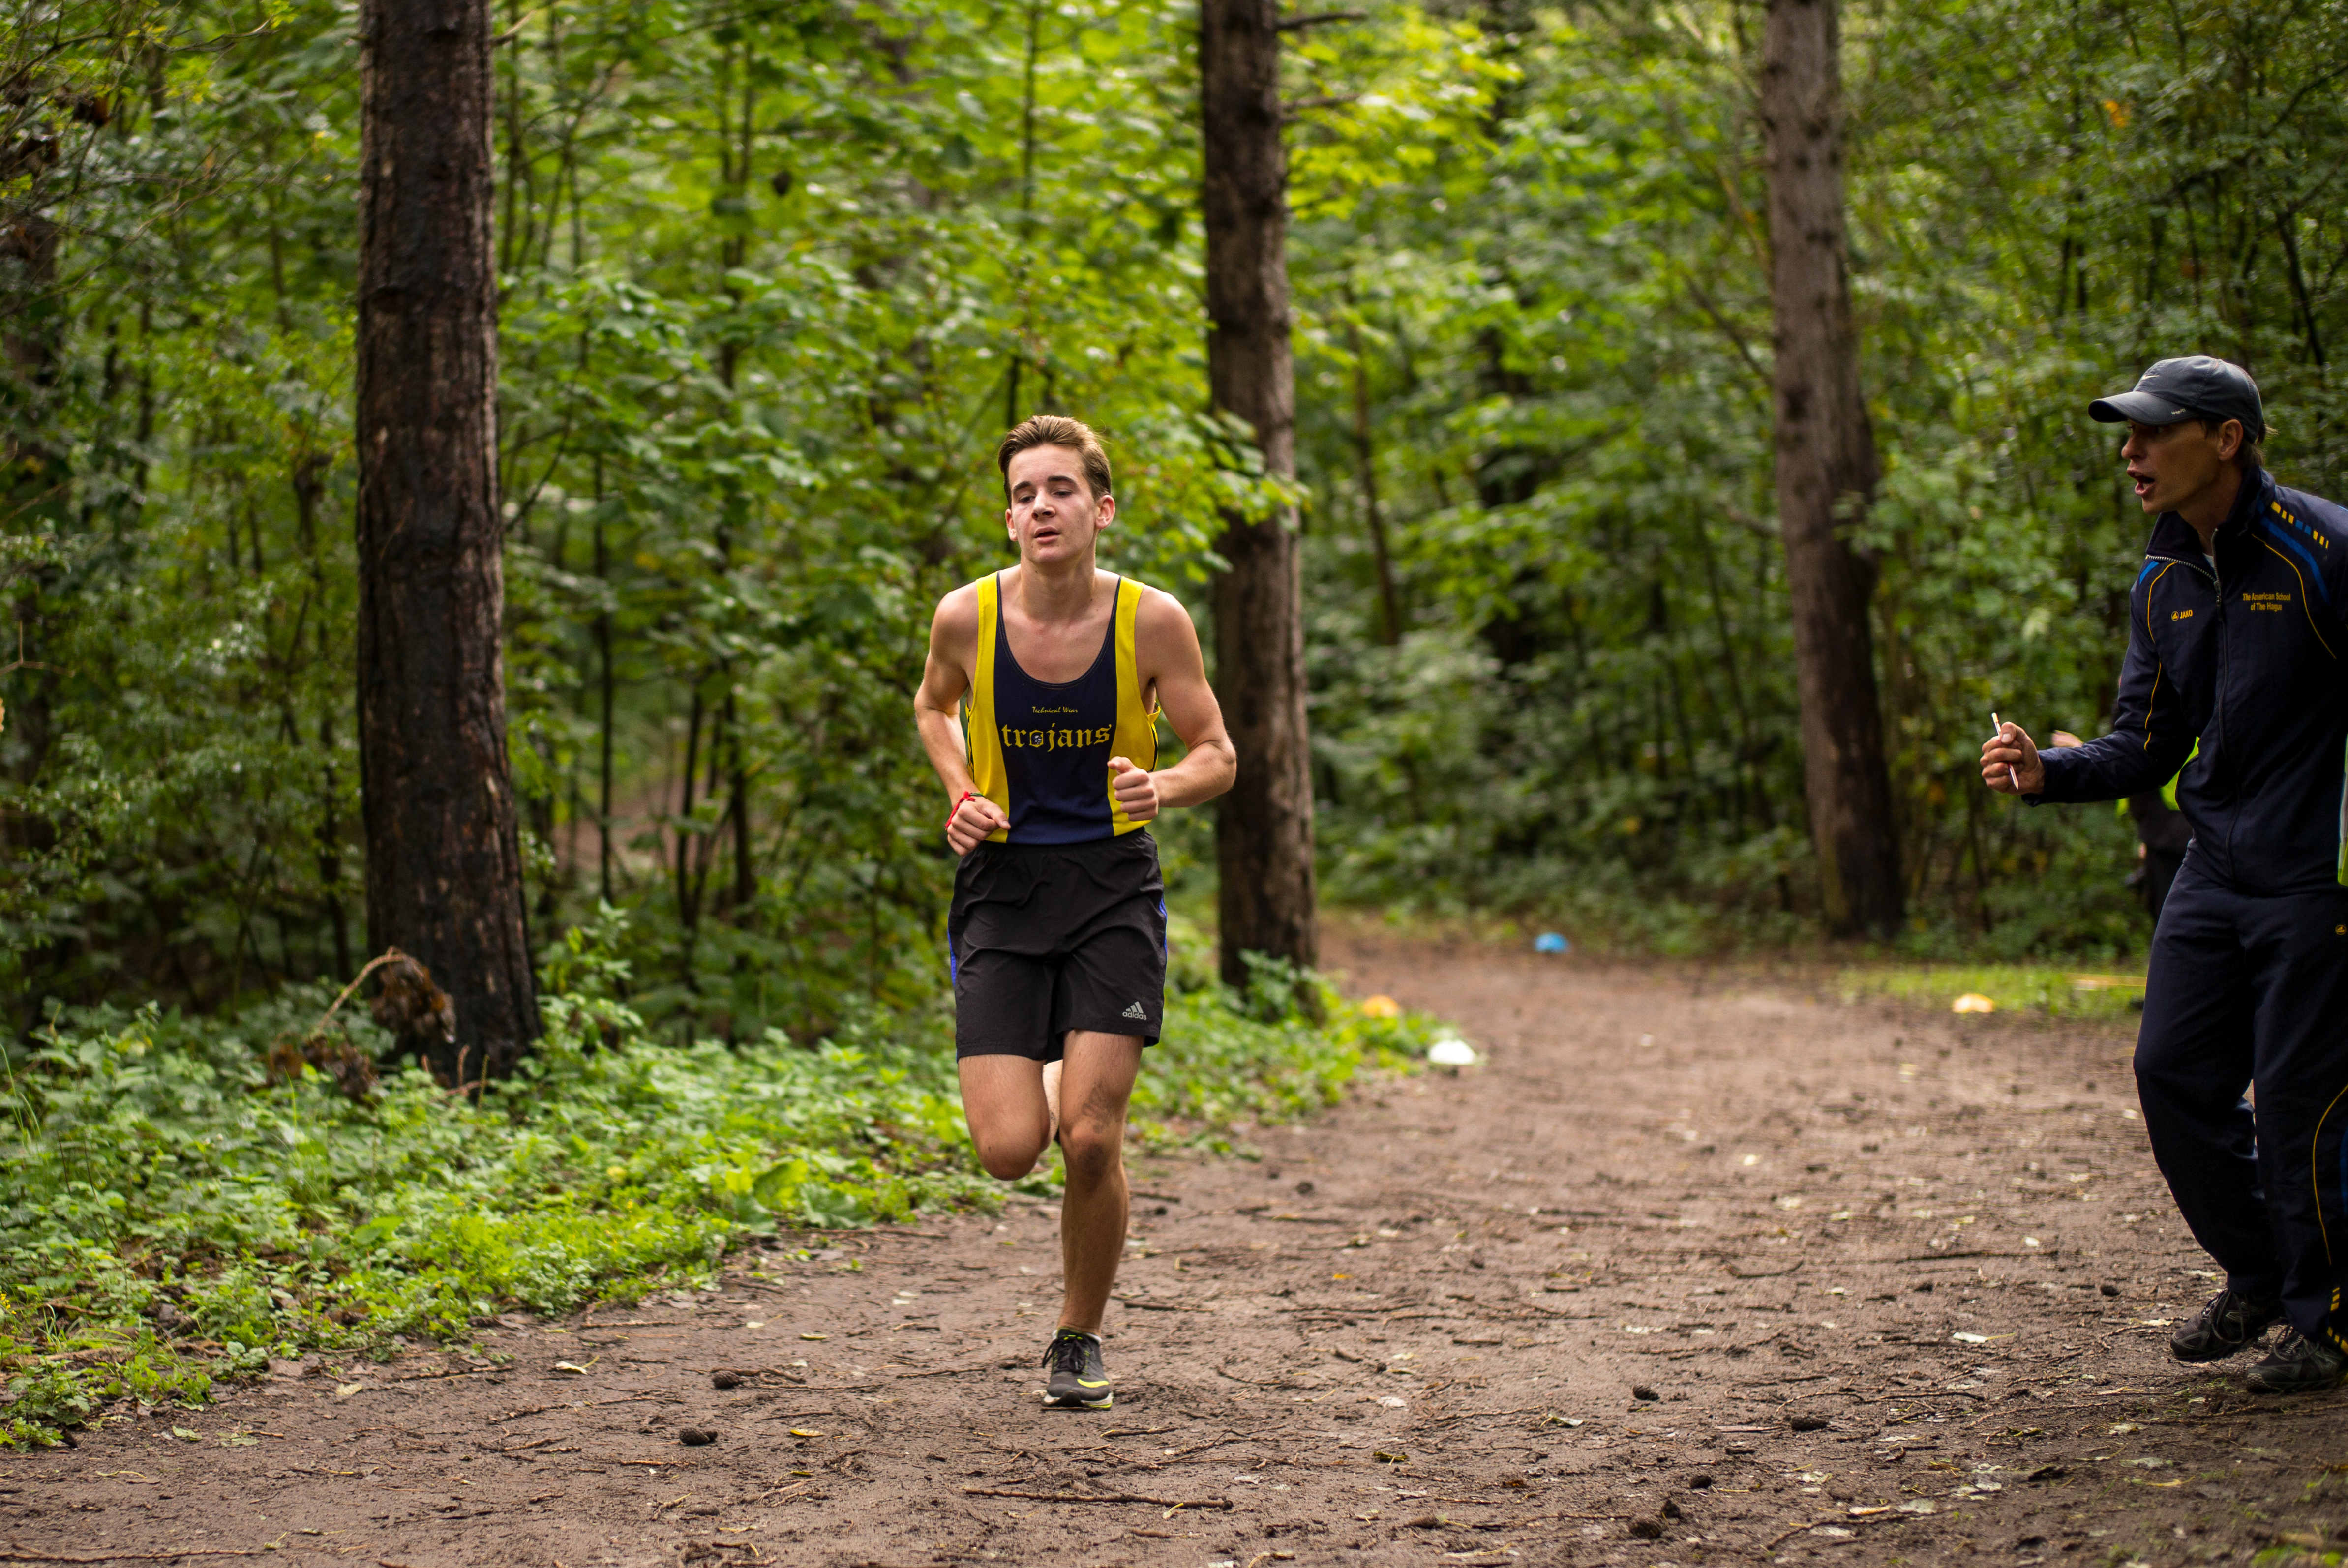
person, trail, running, recreation, jogging, race, sports, endurance, mountain biking, physical exercise, outdoor recreation, human action, endurance sports, ultramarathon, duathlon, cross country running